Henry Prellwitz

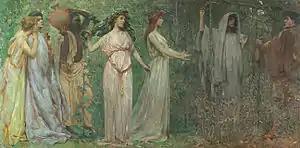
Henry Prellwitz, "Lotus and Laurel", oil on canvas, 1904.

Henry Prellwitz (1865–1940) was an American artist known for allegorical paintings and waterscapes of Peconic Bay, New York.